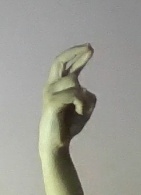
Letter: zay